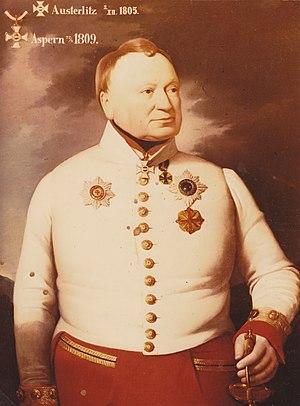
Maximilian von Wimpffen (1770-1854), général et feld-maréchal autrichien.
Maximilian von Wimpffen, né le 19 février 1770 et mort le 29 août 1854, est un général autrichien ayant servi durant les guerres de la Révolution française et les guerres napoléoniennes. Général de bataille compétent, il est surtout connu pour ses profondes connaissances en tactique et en stratégie qui lui permettent de s'affirmer comme l'un des hommes-clés de l'état-major impérial lors des campagnes napoléoniennes.